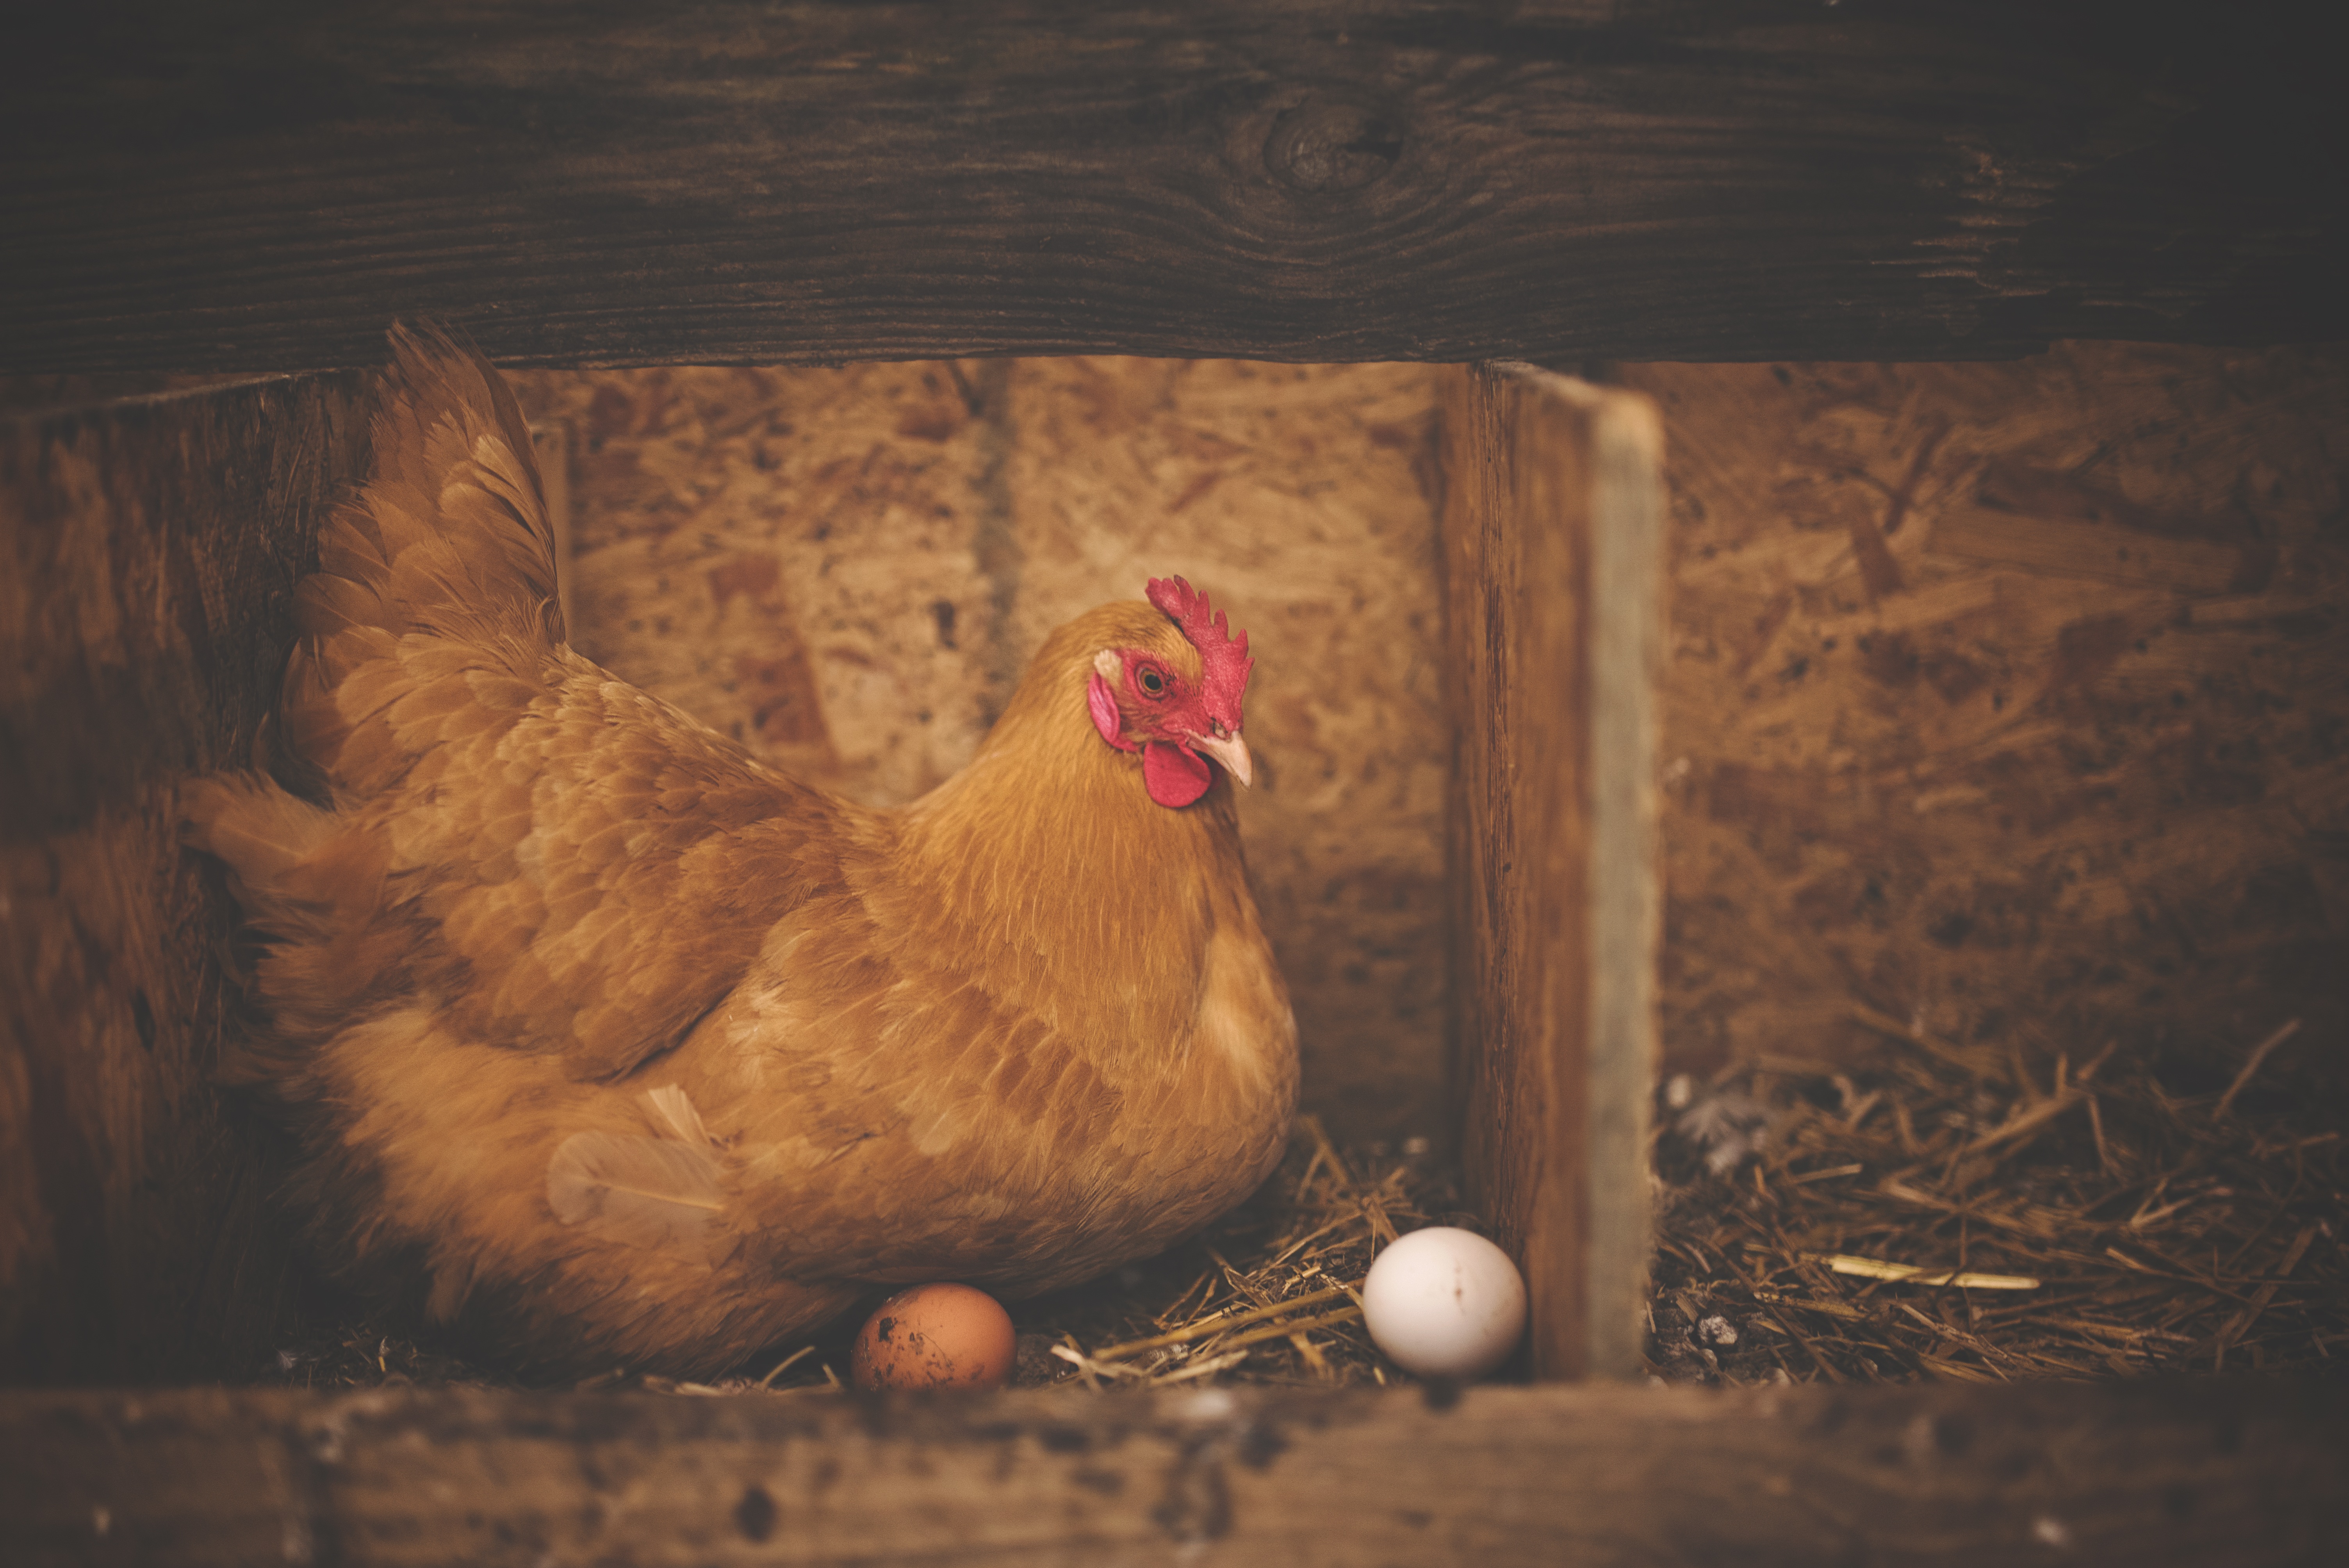
bird, wing, wood, farm, barn, animal, livestock, chicken, painting, rooster, poultry, hen, galliformes, eggs, vertebrate, nest, phasianidae